Thracia

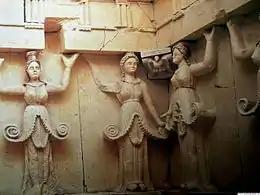
Caryatids of the Thracian Tomb of Sveshtari with skirts shaped like lotus flowers or acanthus leaves

With the annexation of the Thracian kingdom by the Roman Empire, by order of emperor Claudius, in AD 46, "Thracia" (formally provincia Thracia "Thracian province", "eparchy of the Thracians") was established as a Roman province. After the administrative reforms of the 3rd century, "Thracia" was reduced to the territory of the six small provinces of the Diocese of Thrace. Later still, the medieval Byzantine theme of Thracia contained only what today is Eastern Thrace.